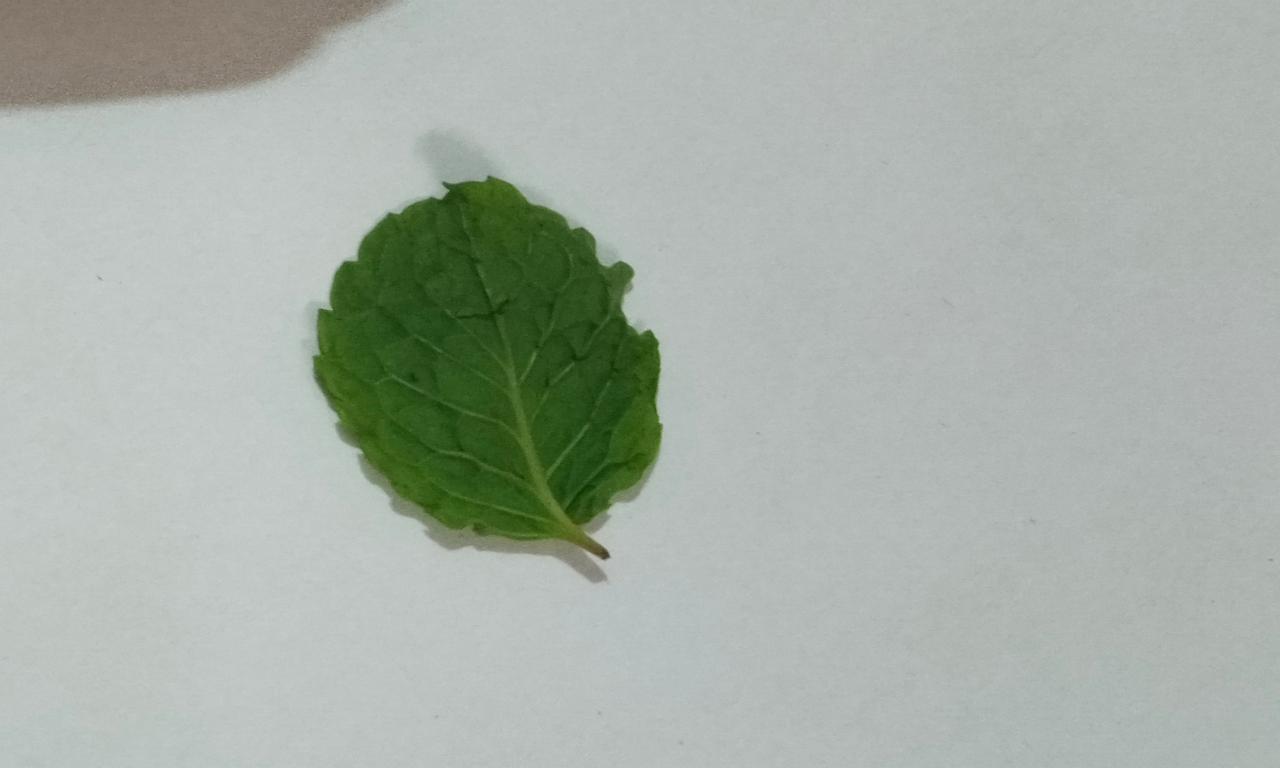
Label: Fresh